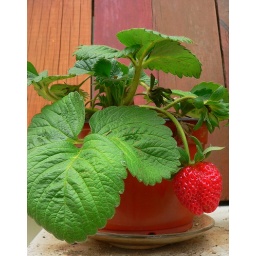
This cute little plant actually gave me 4 strawberries by now :-)